Andean orogeny

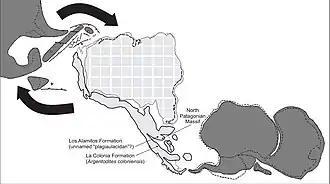
Paleogeography of the Late Cretaceous South America. Areas subject to the Andean orogeny are shown in light grey while the stable cratons are shown as grey squares. The sedimentary formations of Los Alamitos and La Colonia that formed in the Late Cretaceous are indicated.

Low angle subduction or flat-slab subduction has been common during the Andean orogeny leading to crustal shortening and deformation and the suppression of arc volcanism. Flat-slab subduction has occurred at different times in various part of the Andes, with northern Colombia (6–10° N), Ecuador (0–2° S), northern Peru (3–13° S) and north-central Chile (24–30° S) experiencing these conditions at present.